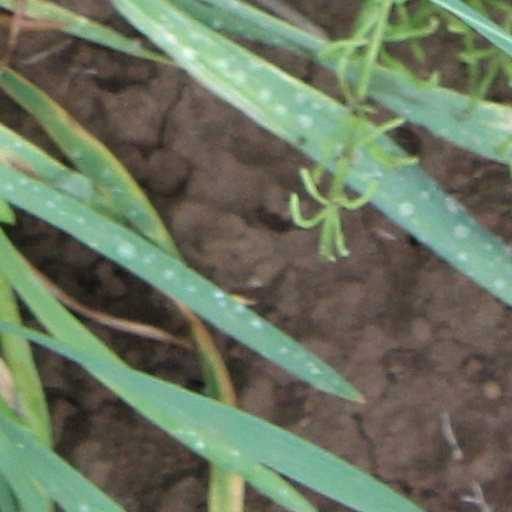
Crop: wheat